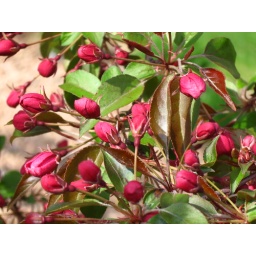
buds of a flowering crab apple tree in the front of our MN apartment building. buds of a flowering crab apple tree in the front of our MN apartment building